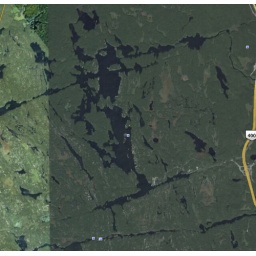
Go home lake by satellite